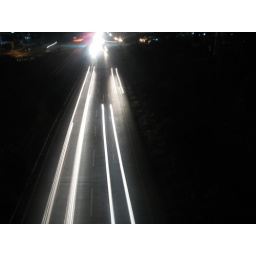
View from Pashan-Sus road bridge, Pune over Mumbai-Bangluru highway at night.